Eighty Years' War, 1566–1572

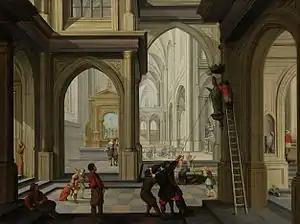
The "Beeldenstorm" or Iconoclastic Fury was a more or less organised destruction of Catholic sacred objects which swept through the Habsburg Netherlands' churches in 1566. 1630 painting by Dirck van Delen

The period between the start of the Beeldenstorm in August 1566 until early 1572 (before the Capture of Brielle on 1 April 1572) contained the first events of a series that would later be known as the Eighty Years' War between the Spanish Empire and disparate groups of rebels in the Habsburg Netherlands. Some of the first pitched battles and sieges between radical Calvinists and Habsburg governmental forces took place in the years 1566–1567, followed by the arrival and government takeover by Fernando Álvarez de Toledo, 3rd Duke of Alba (simply known as "Alba" or "Alva") with an army of 10,000 Spanish and Italian soldiers. Next, an ill-fated invasion by the most powerful nobleman of the Low Countries, the exiled but still-Catholic William "the Silent" of Orange, failed to inspire a general anti-government revolt. Although the war seemed over before it got underway, in the years 1569–1571, Alba's repression grew severe, and opposition against his regime mounted to new heights and became susceptible to rebellion.